1996 NFL draft

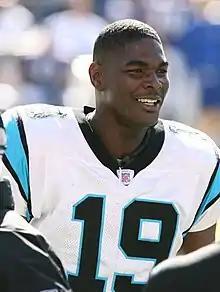
Keyshawn Johnson, selected first overall by the Jets, was a three-time Pro Bowler and Super Bowl champion.

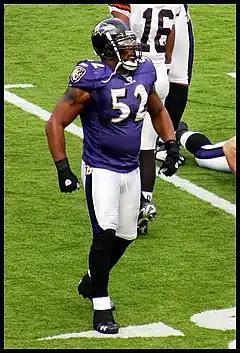
Regarded as one of the greatest linebackers of all time. Ray Lewis, selected 26th-overall by the Ravens, was a 2-time Super Bowl champion, 2-time Defensive Player of the Year Award.

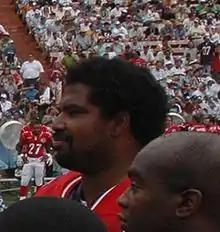
Jonathan Ogden, selected 4th-overall by the Ravens, and the first draft selection ever for the Ravens, was a 11-time Pro Bowler, 9-time All-Pro, and Super Bowl champion.

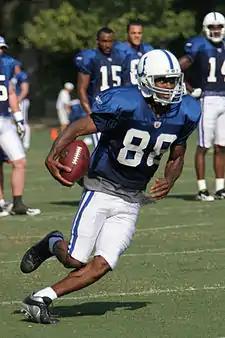
Marvin Harrison, selected 19th-overall by Indianapolis Colts, led the league in receiving yards and receptions twice, was named to 8 Pro Bowls, and is considered one of the best wide receivers of his generation.

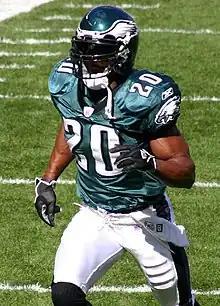
Brian Dawkins, selected 61st overall by Philadelphia, holds the record for most forced fumbles for a safety, and was named to 9 Pro Bowls.

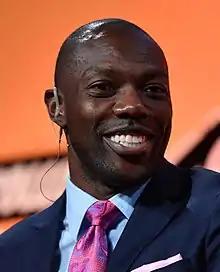
A third-round pick, Terrell Owens, selected 89th overall by San Francisco, broke multiple receiving records and was a fan favorite.

In the explanations below, (D) denotes trades that took place during the 1994 Draft, while (PD) indicates trades completed pre-draft.